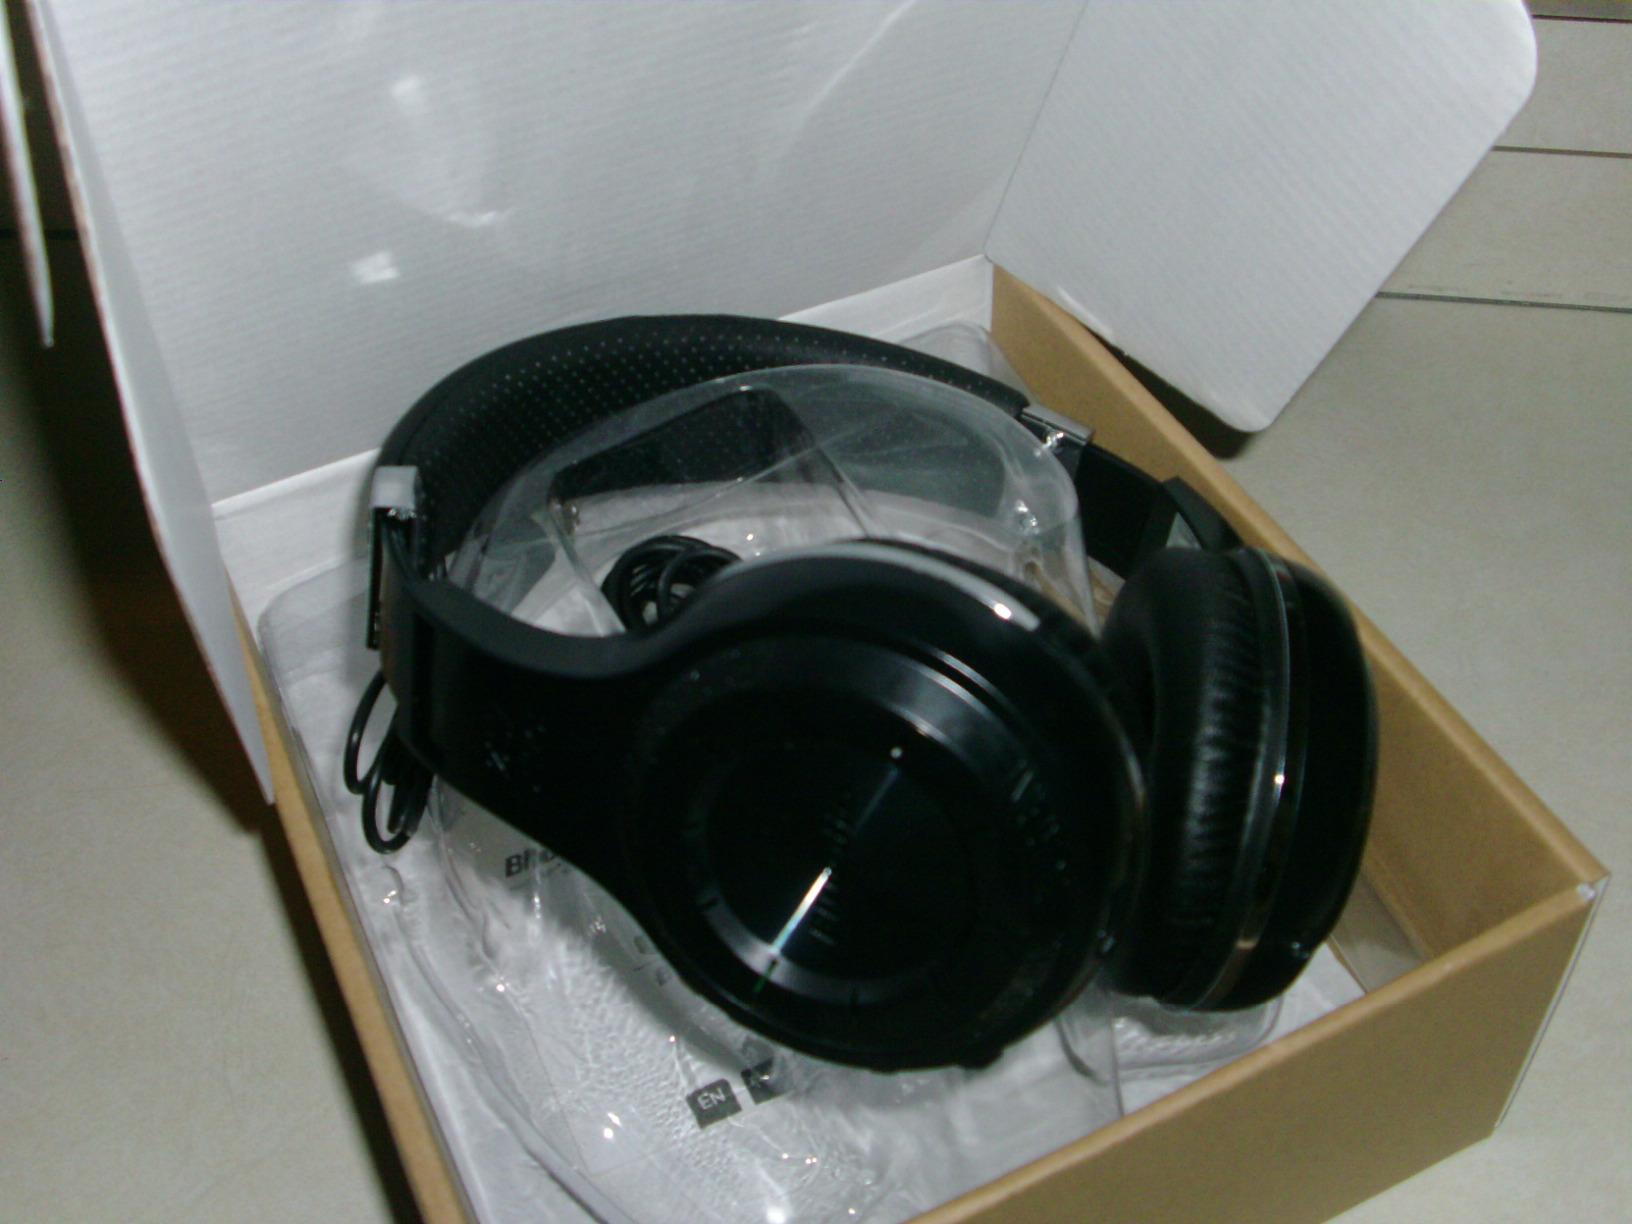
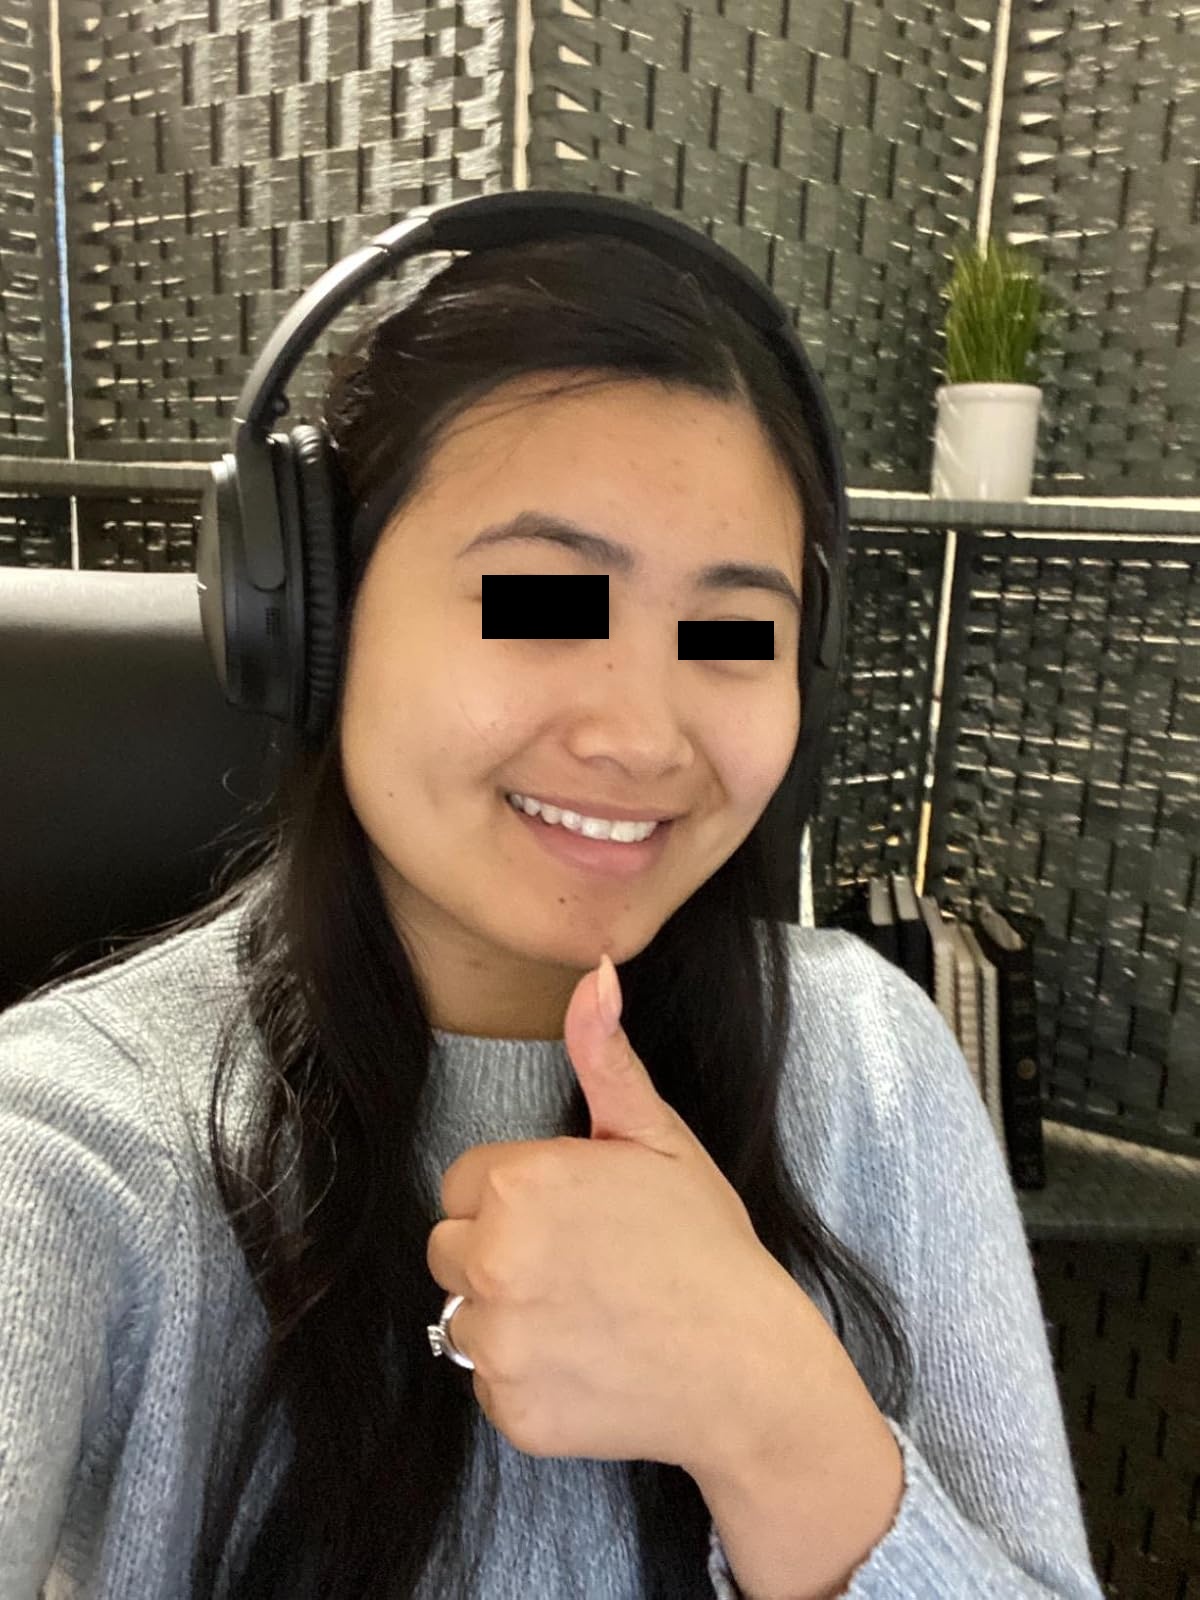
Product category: headphones
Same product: no